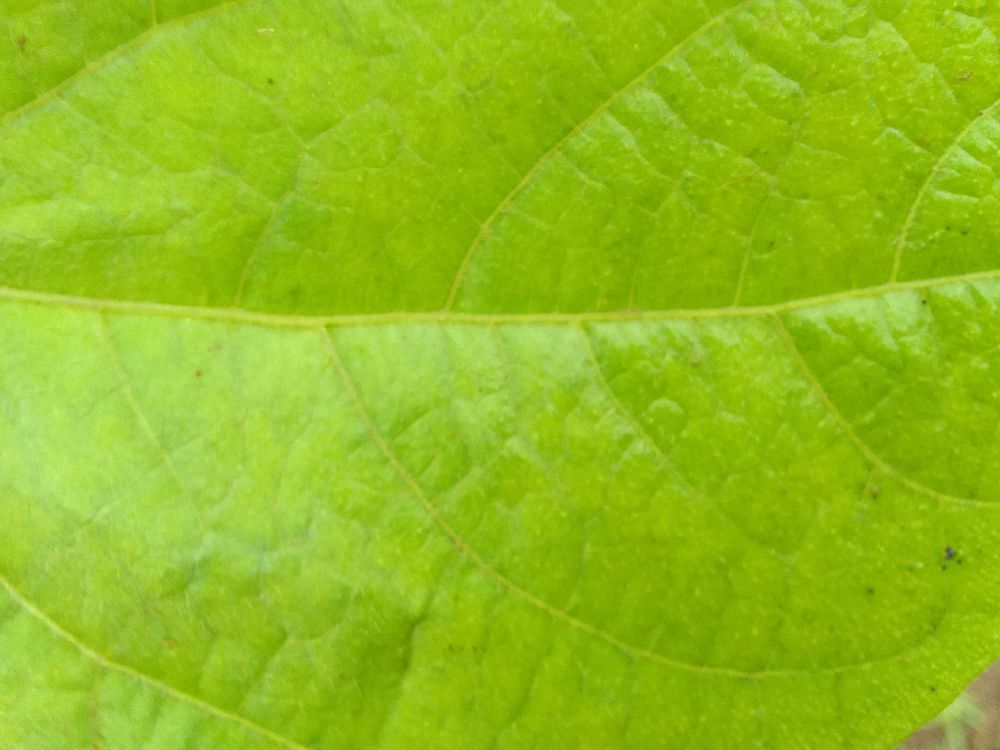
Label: healthy